Zonza

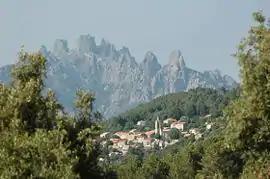
Aiguilles Bavella

Zonza is a commune in the Corse-du-Sud department of France on the island of Corsica.